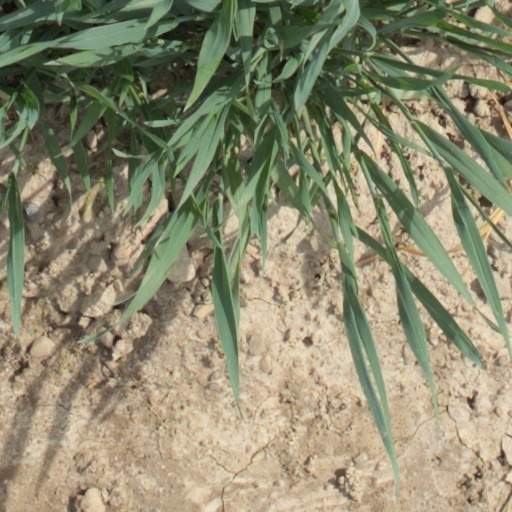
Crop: wheat